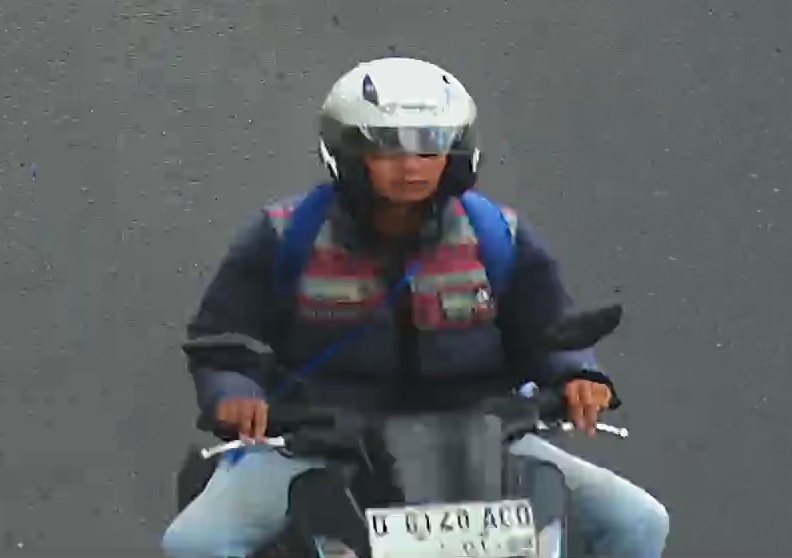
person-with-helmet: 1
person-without-helmet: 0